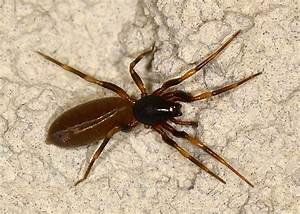
Label: spider